Petra Jászapáti

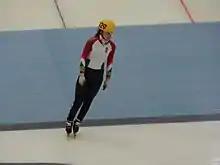
Jászapáti in 2015

Petra Jászapáti (born 31 December 1998) is a Hungarian short track speed skater. She competed in the women's 500 metres at the 2018 Winter Olympics. At the 2022 Winter Olympics, she won bronze as part of the team for the mixed 2000 metre relay event.